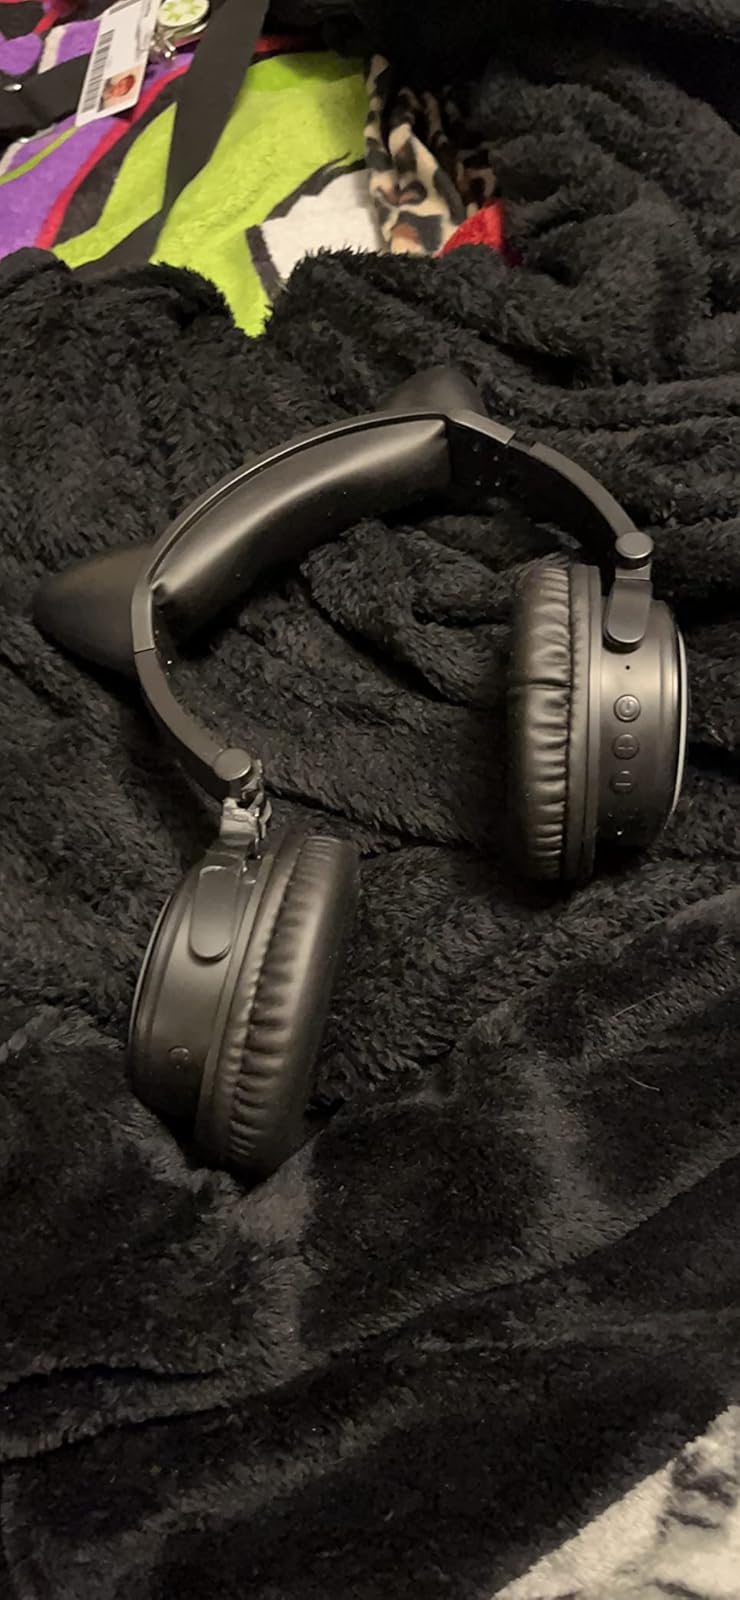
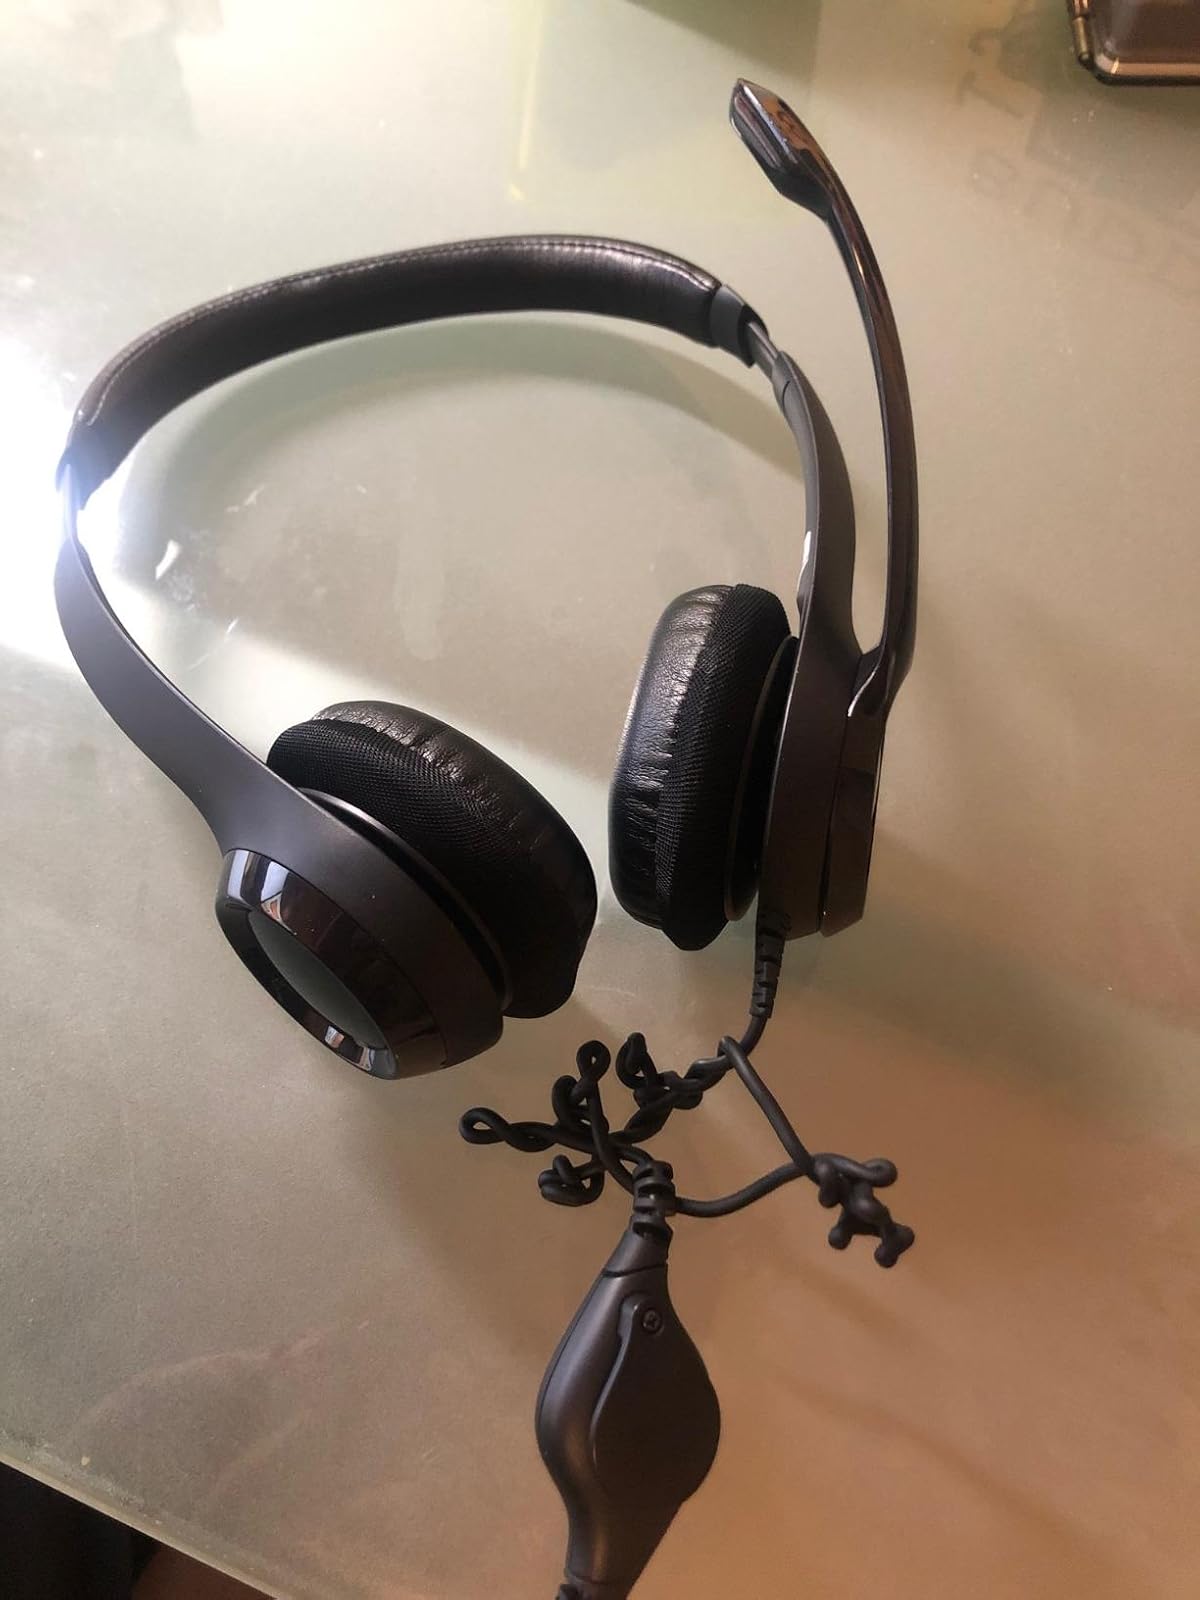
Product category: headphones
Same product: no